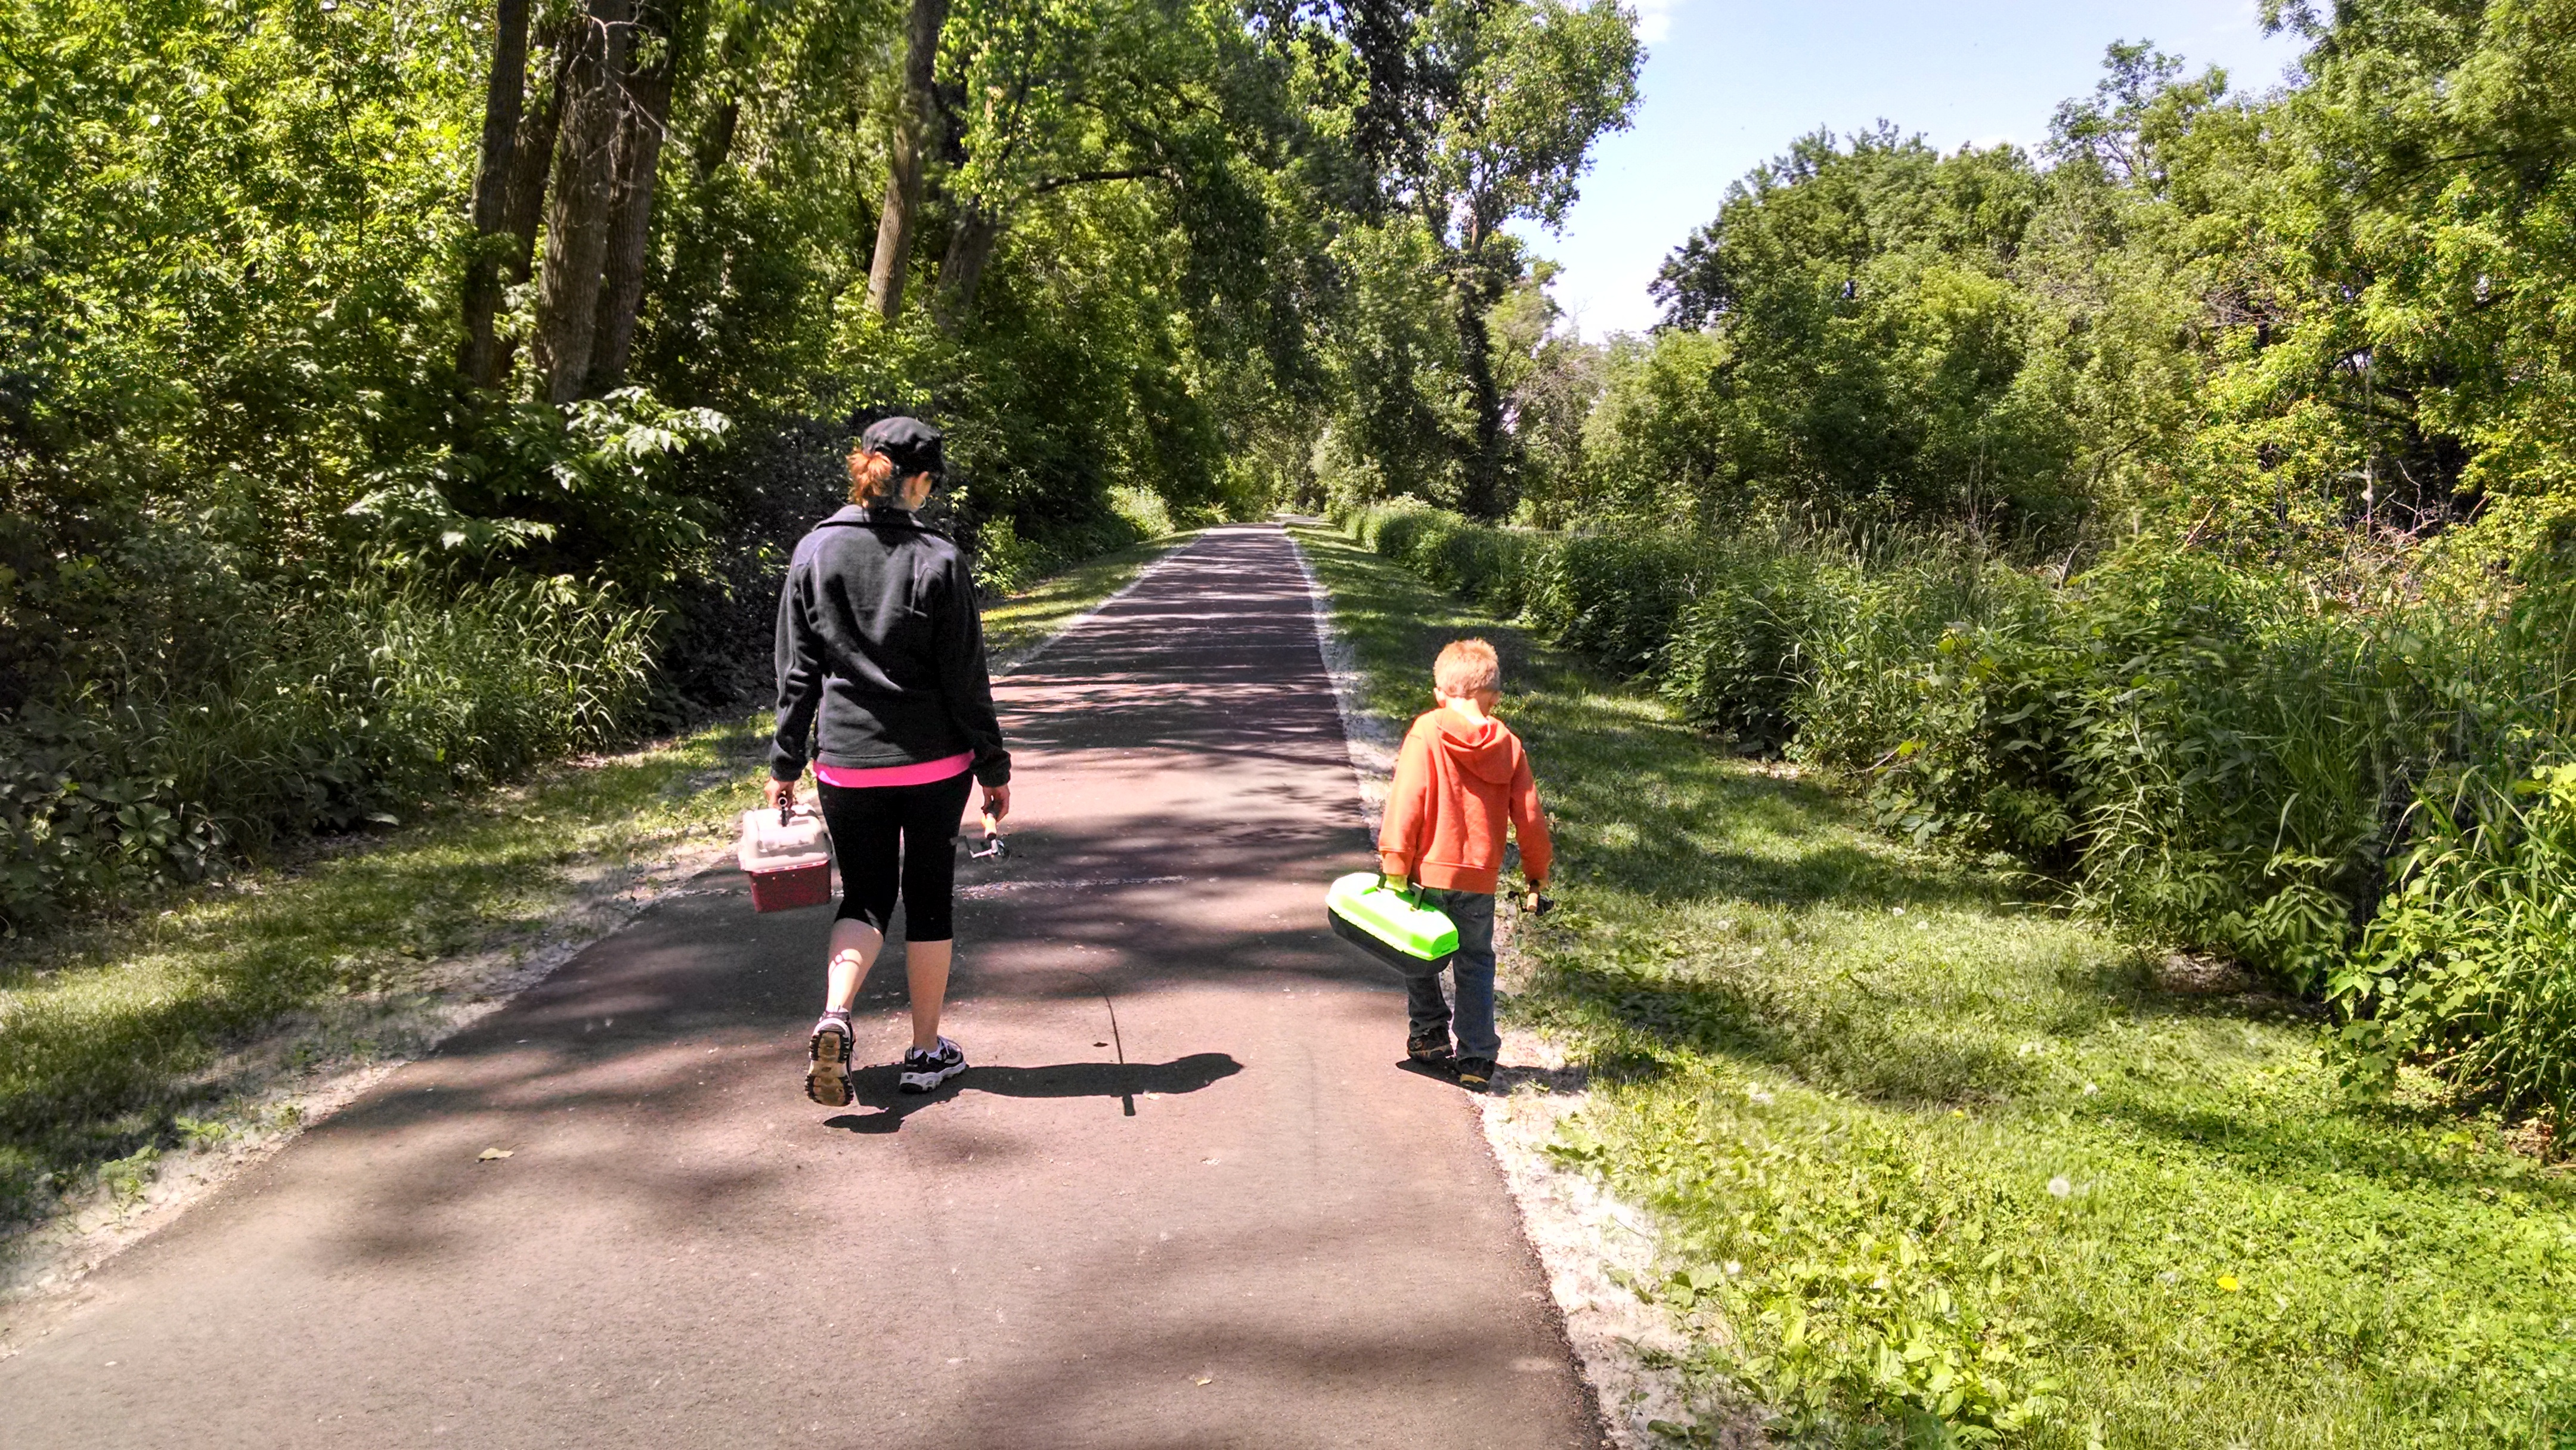
nature, walking, people, trail, boy, running, recreation, fishing, jogging, cycling, sports, fishing poles, outdoor recreation, endurance sports, ultramarathon